Dross

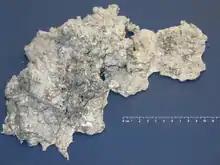

Dross is a mass of solid impurities floating on a molten metal or dispersed in the metal, such as in wrought iron. It forms on the surface of low-melting-point metals such as tin, lead, zinc or aluminium or alloys by oxidation of the metal. For higher melting point metals and alloys such as steel and silver, oxidized impurities melt and float making them easy to pour off.